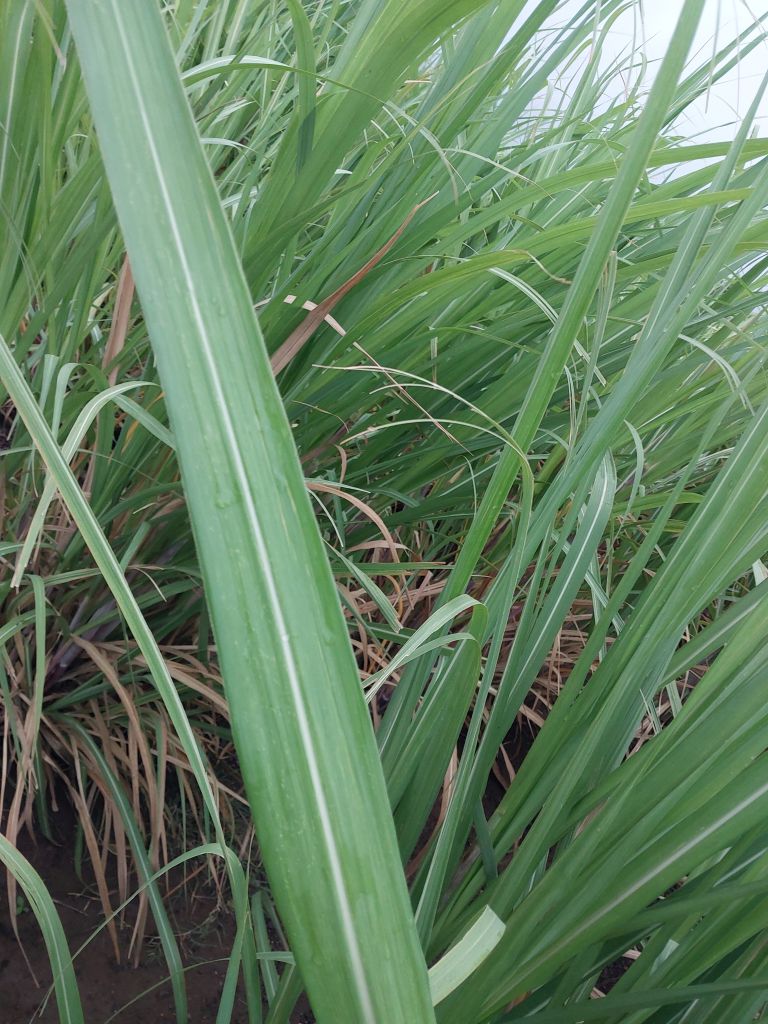
Label: Healthy